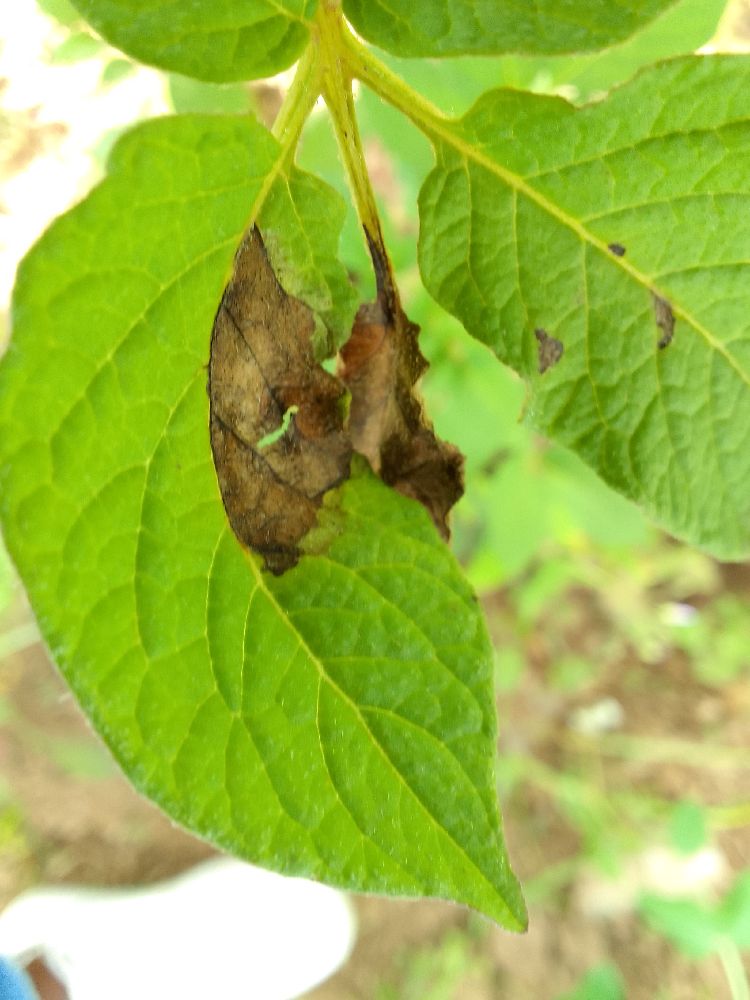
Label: Late blight